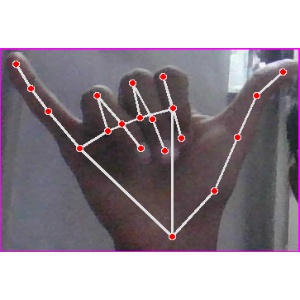
अक्षर: य